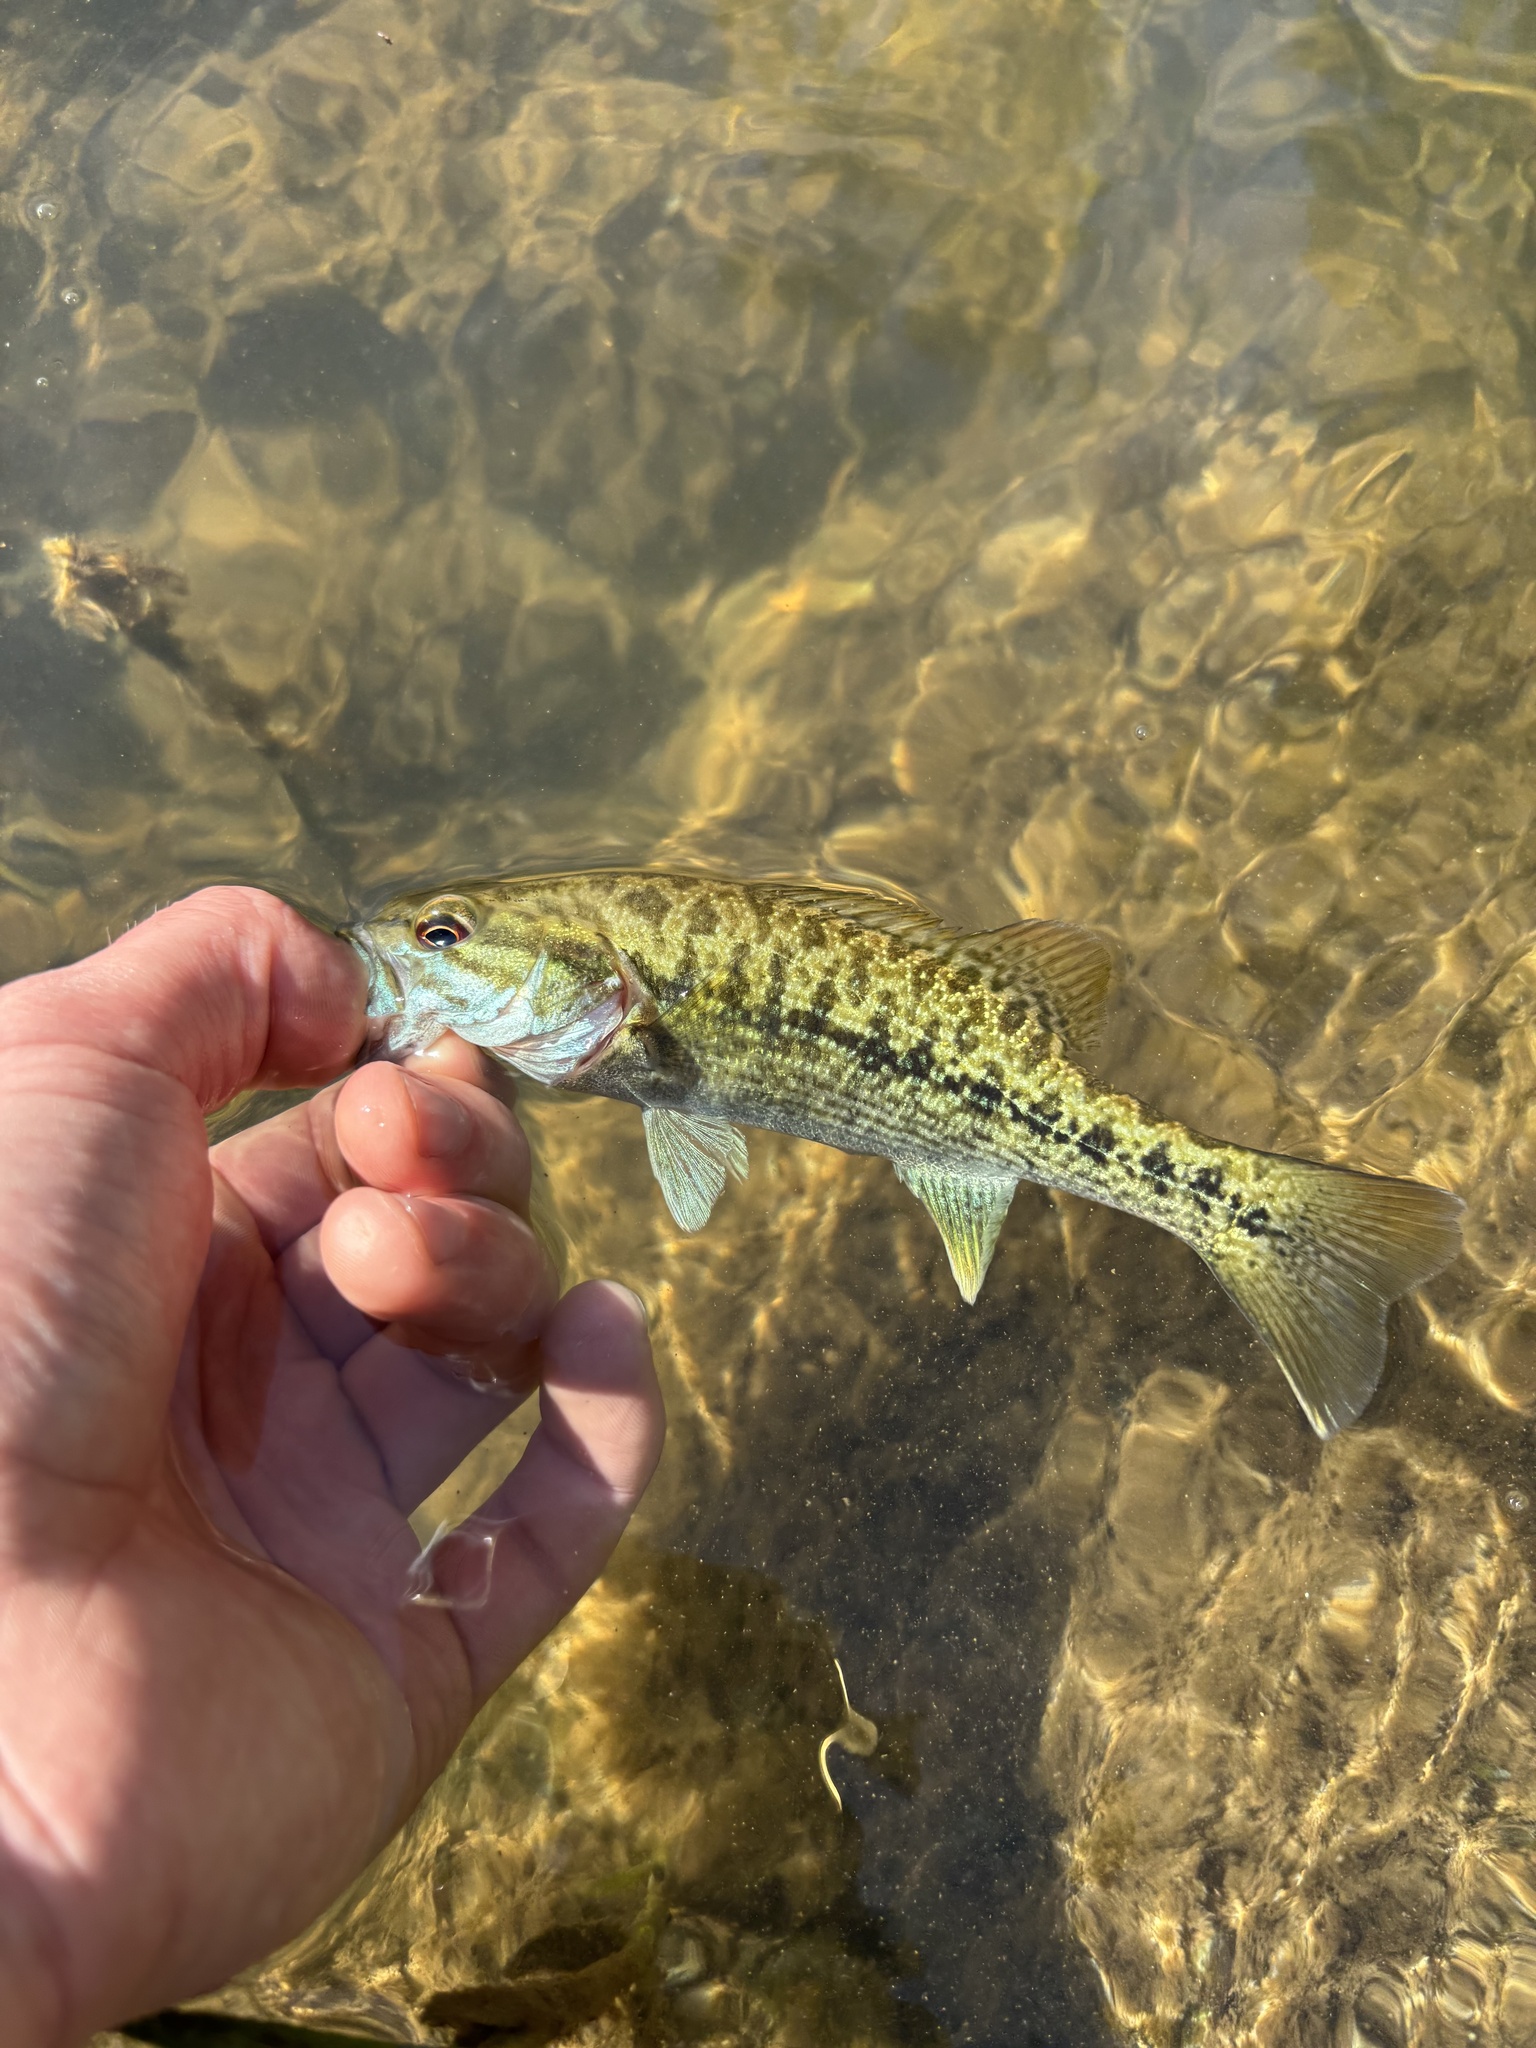
fish (species not among the labelled classes)